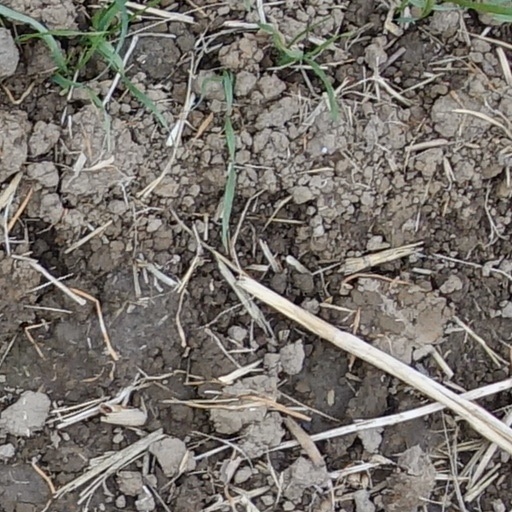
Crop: wheat